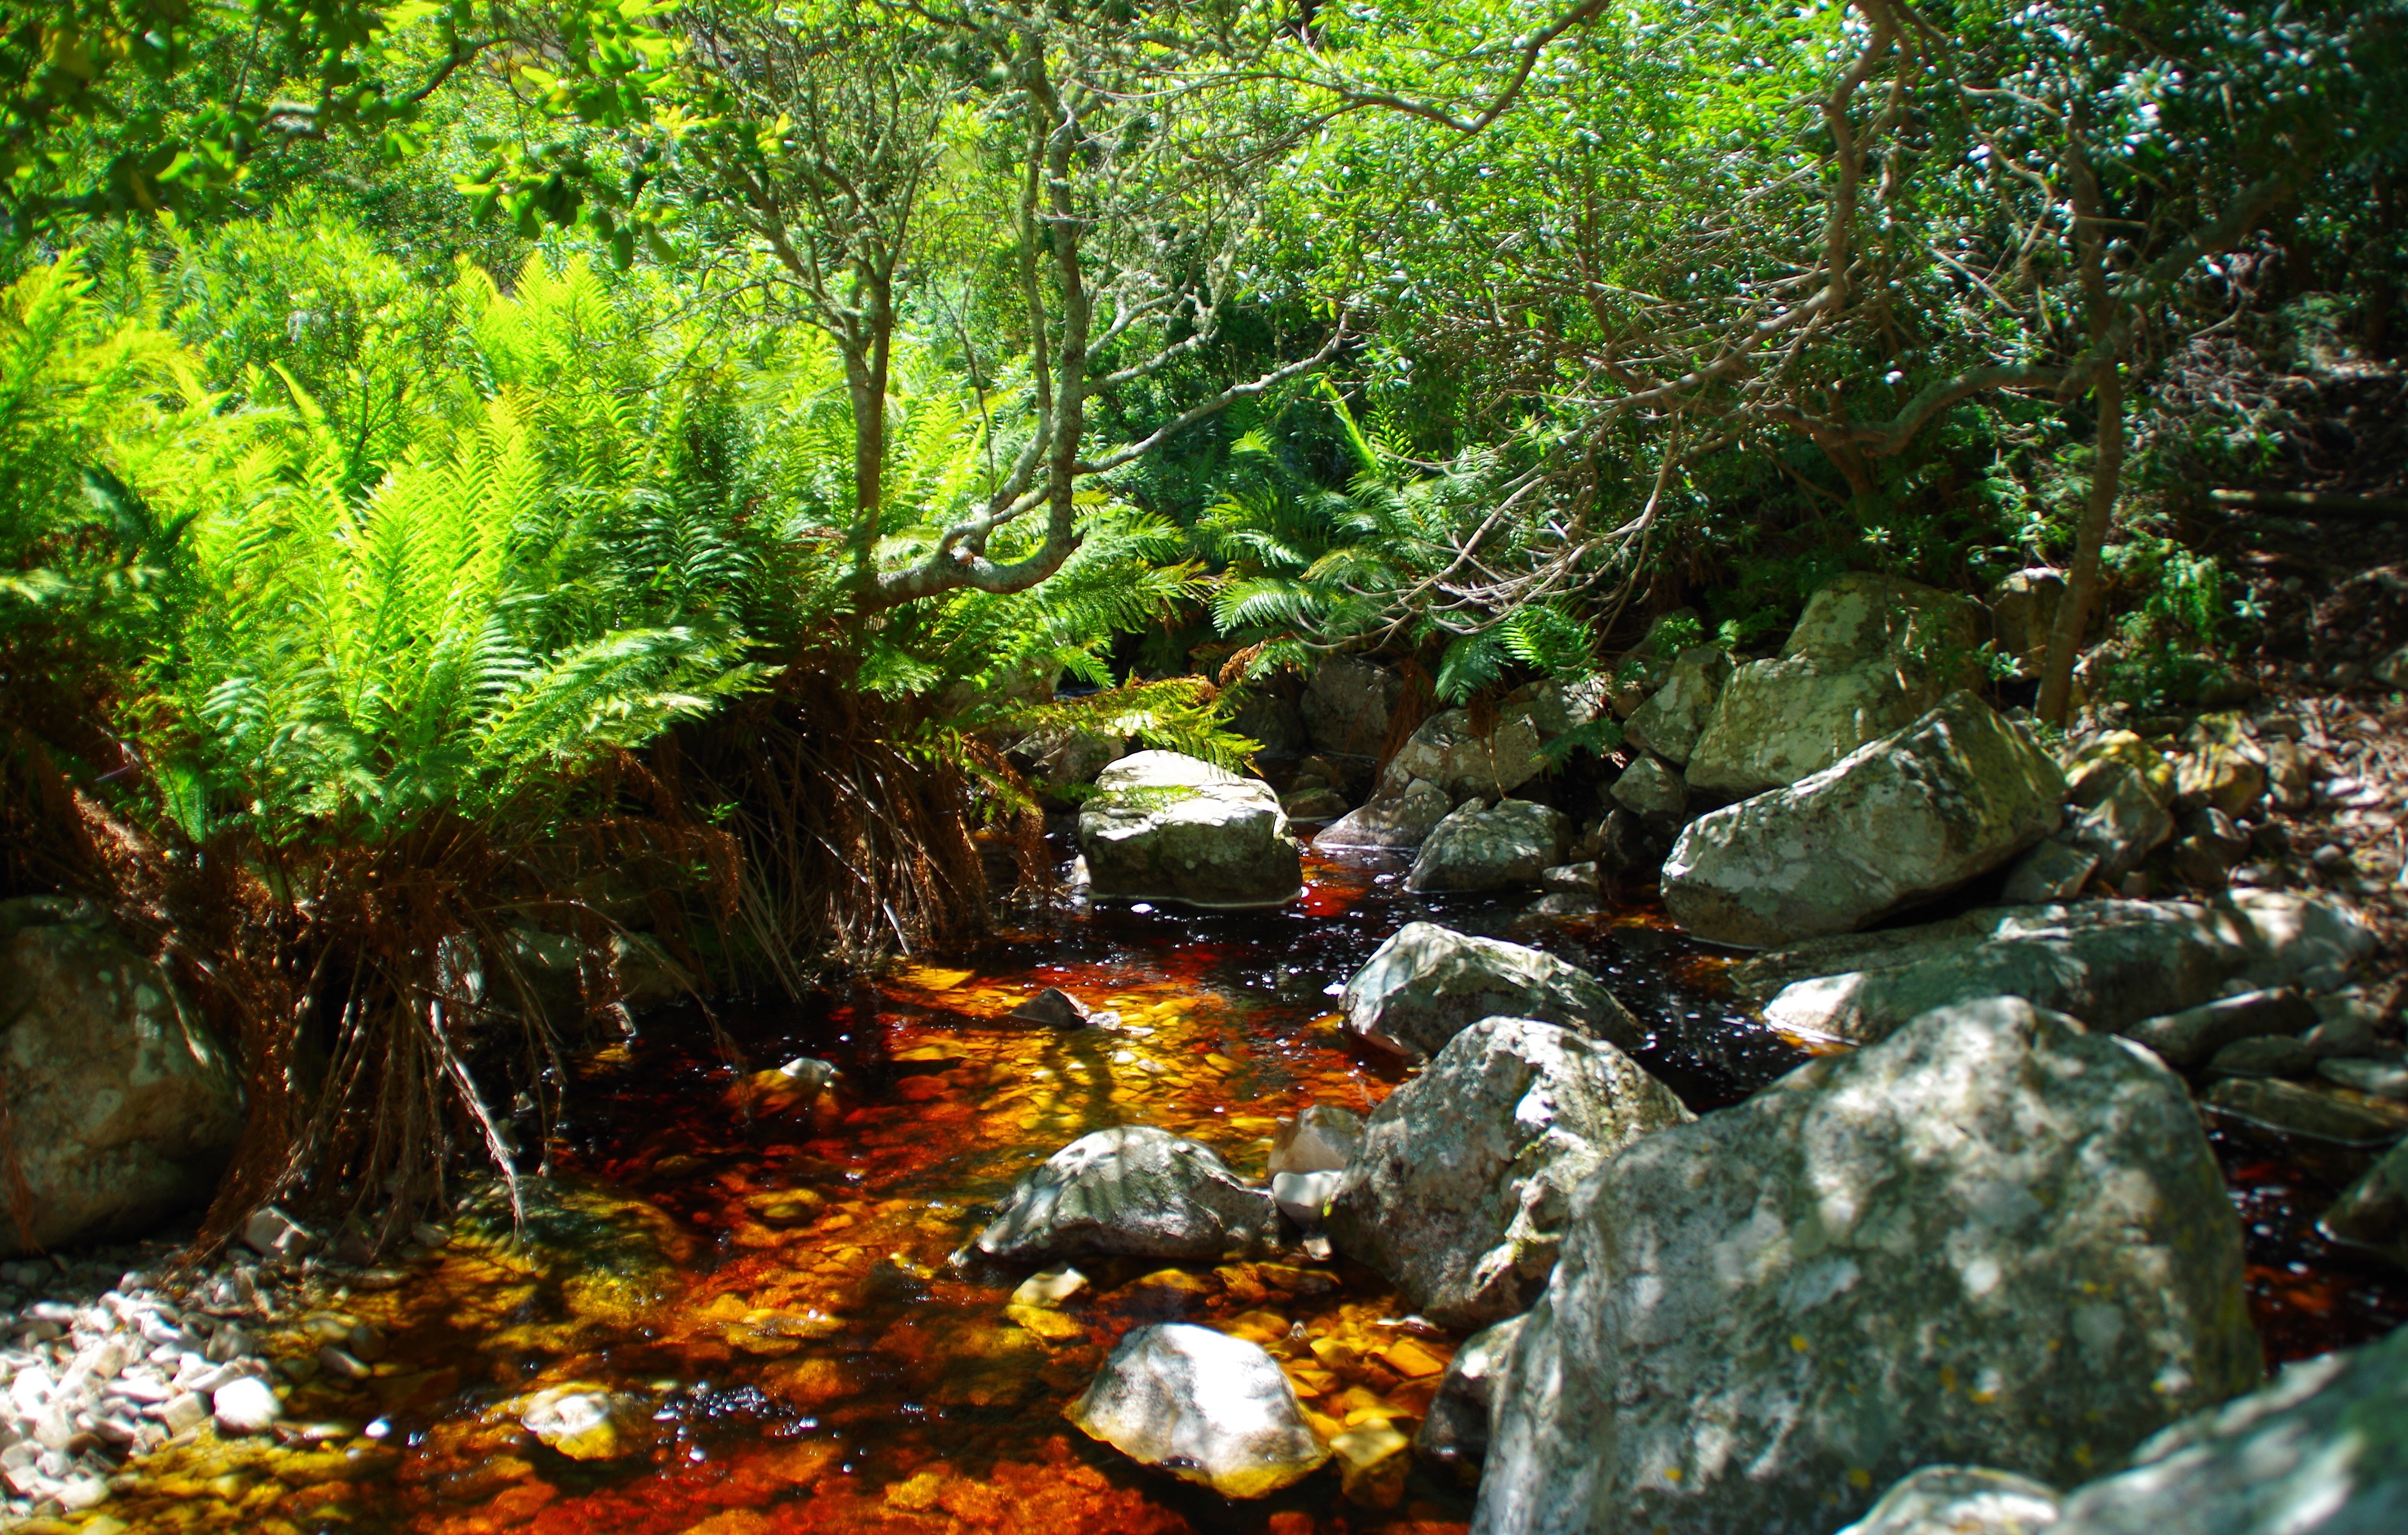
forest, rock, wilderness, trail, leaf, stream, jungle, autumn, vegetation, rainforest, woodland, habitat, water feature, ecosystem, old growth forest, natural environment